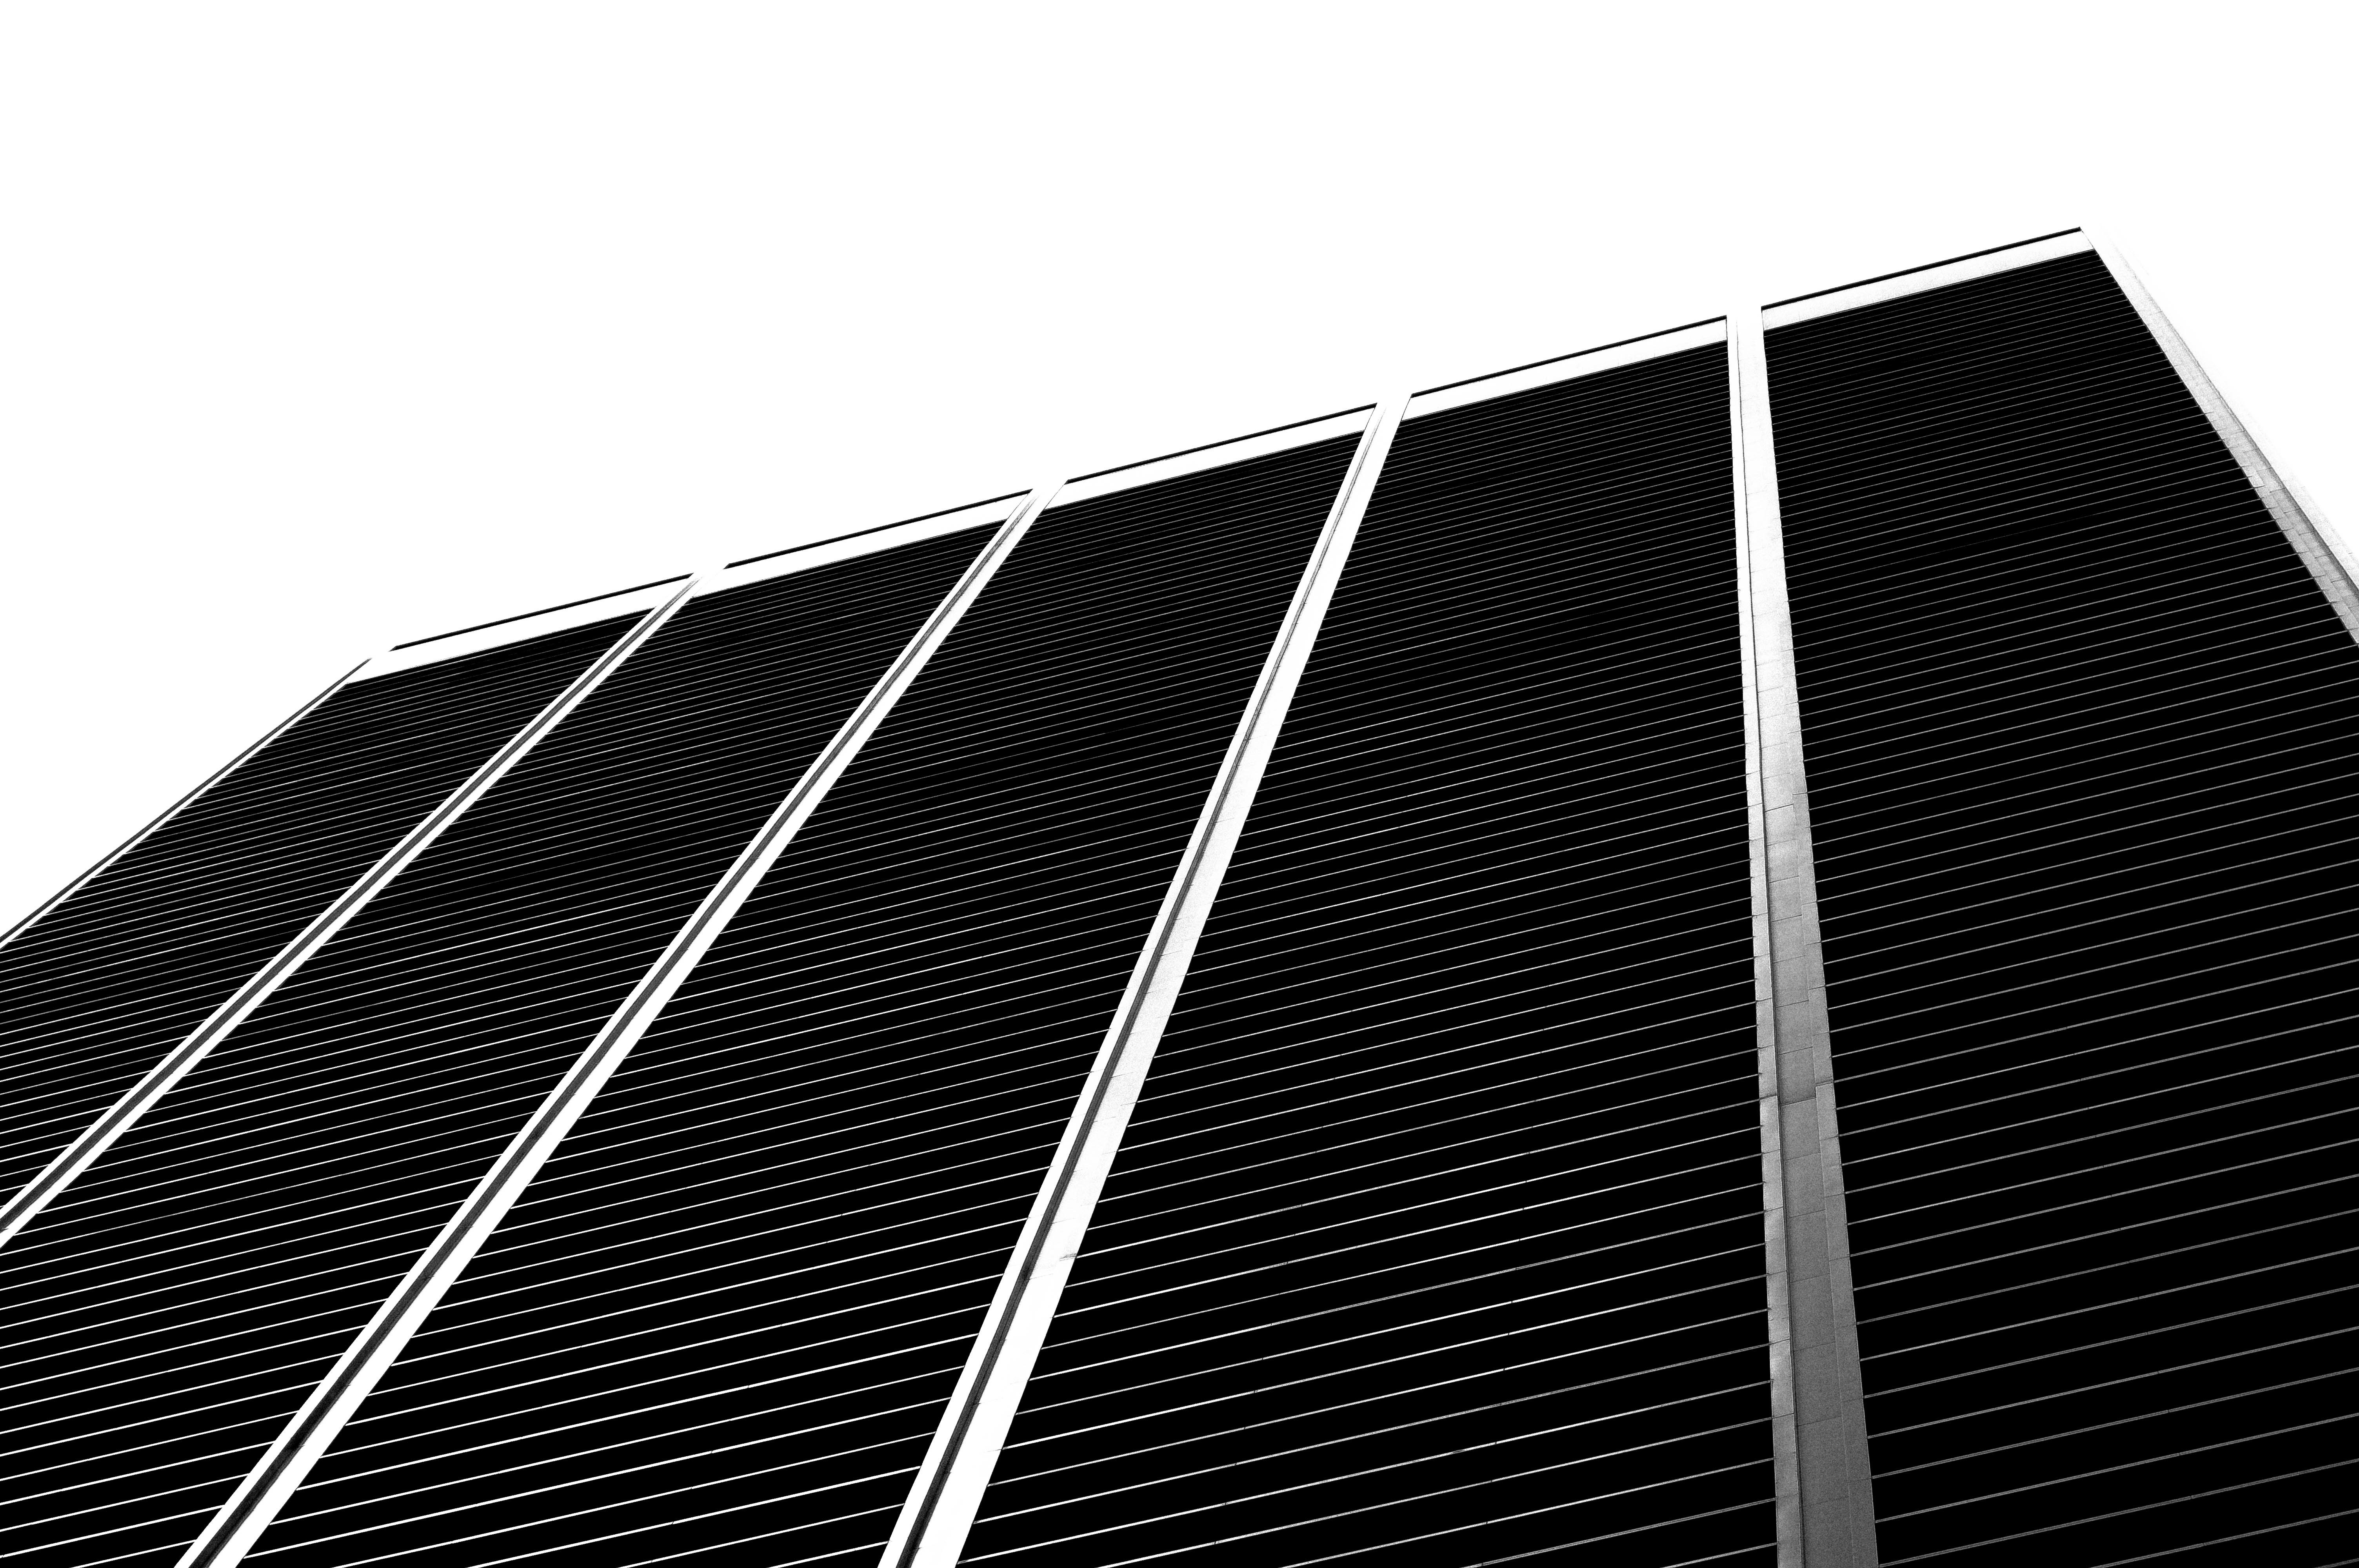
wing, black and white, roof, skyscraper, pattern, line, facade, monochrome, solar panel, design, net, monochrome photography